Vaishnavism in Ancient Tamilakam

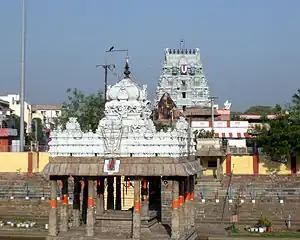
One of the 108 Divya Desam present in Chennai

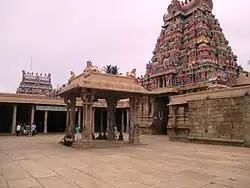
The hall, located in front of Ranganayaki's shrine, where Kambar is believed to have recited his works on "Kamba Ramayanam" and accepted by Vaishnava Acharya Naathamuni

Nathamuni's ideas were continued by Yamunacharya, who maintained that the Vedas, Vaikhanasa and Pancaratras are equal, devotional rituals and bhakti are important practices. The legacy of Yamunacharya was continued by Ramanuja, but they never met. Legend goes that Ramanuja saw Yamunacharya's corpse, which had three fingers curled. Ramanuja was told that they represented the three wishes that Yamunacharya had revealed before he passed. One of the wishes was that Ramanuja should write a commentary on the Brahma Sutras. Ramanuja, a scholar who studied in an Advaita Vedanta monastery and disagreed with some of the ideas of Advaita, became the most influential leader of Sri Vaishnavism. He developed the Visistadvaita ("qualified non-dualism") philosophy.